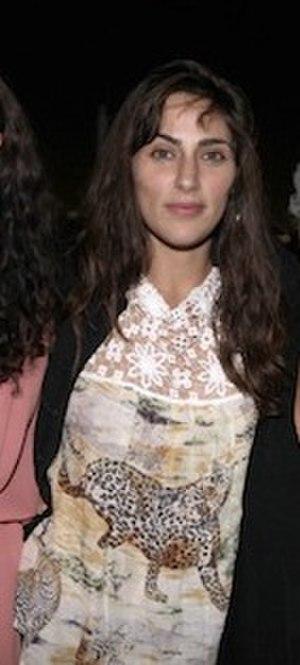
Summer Phoenix est une actrice américaine née le 10 décembre 1978 à Winter Park en Floride.